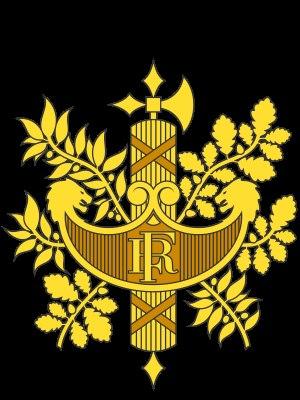
L'ambassade de France au Royaume-Uni est la représentation diplomatique de la République française auprès du Royaume-Uni de Grande-Bretagne et d'Irlande du Nord. Elle est située à Londres, la capitale du pays, et son ambassadeur est, depuis 2019, Catherine Colonna.
Cette liste des ambassadeurs français au Royaume-Uni de Grande-Bretagne et Irlande est incomplète :